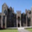
Label: castle